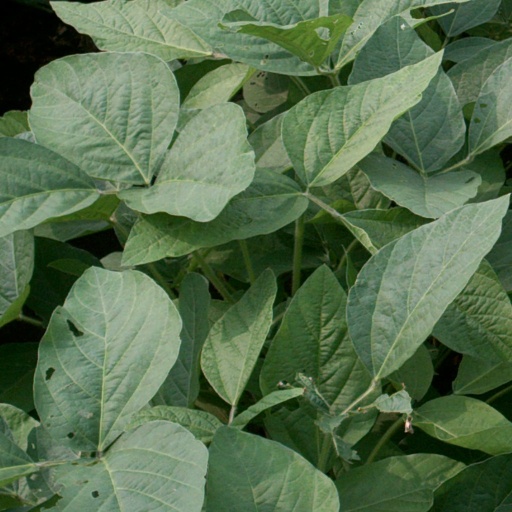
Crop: soybean